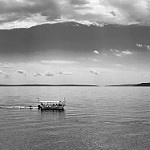
Label: B & W